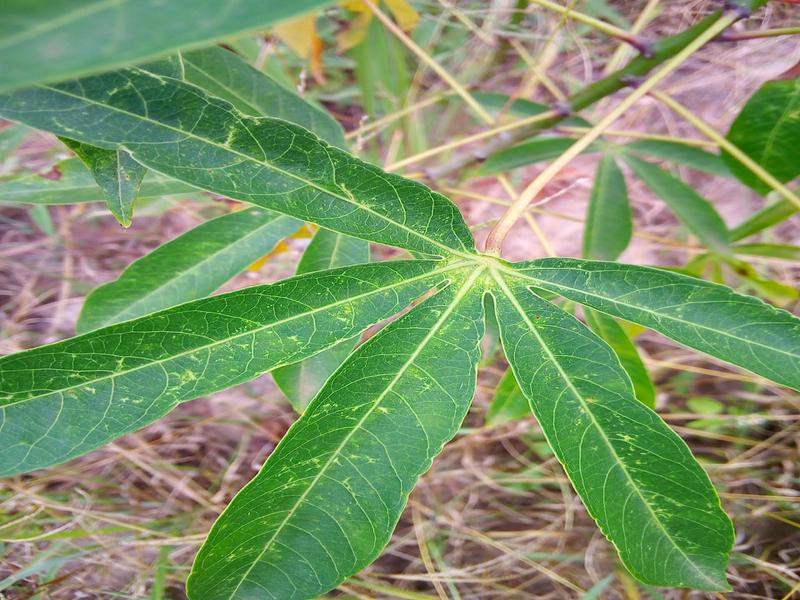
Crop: cassava
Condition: green_mottle